Louis IV, Landgrave of Thuringia

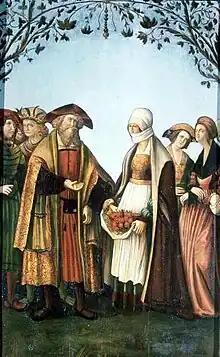
Louis and Elizabeth: Miracle of the roses, altarpiece, Mariahof parish church, 16th century

In August 1227 Louis traversed the mountains between Thuringia and Upper Franconia, through the duchies of Swabia and Bavaria, crossing the Tyrolian Alps. He fell ill of plague after reaching Brindisi and Otranto in the Kingdom of Sicily. He received extreme unction from the Patriarch of Jerusalem and the Bishop of Santa Croce. He died before reaching Otranto in 1227. A few days after his death, his daughter Gertrude was born. Louis's remains were buried in Reinhardsbrunn Abbey in 1228. He was succeeded by his five-year-old son Hermann II, under the tutelage of his uncle Henry Raspe.